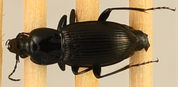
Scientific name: Pterostichus trinarius
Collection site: Blandy Experimental Farm NEON (BLAN), plot BLAN_009